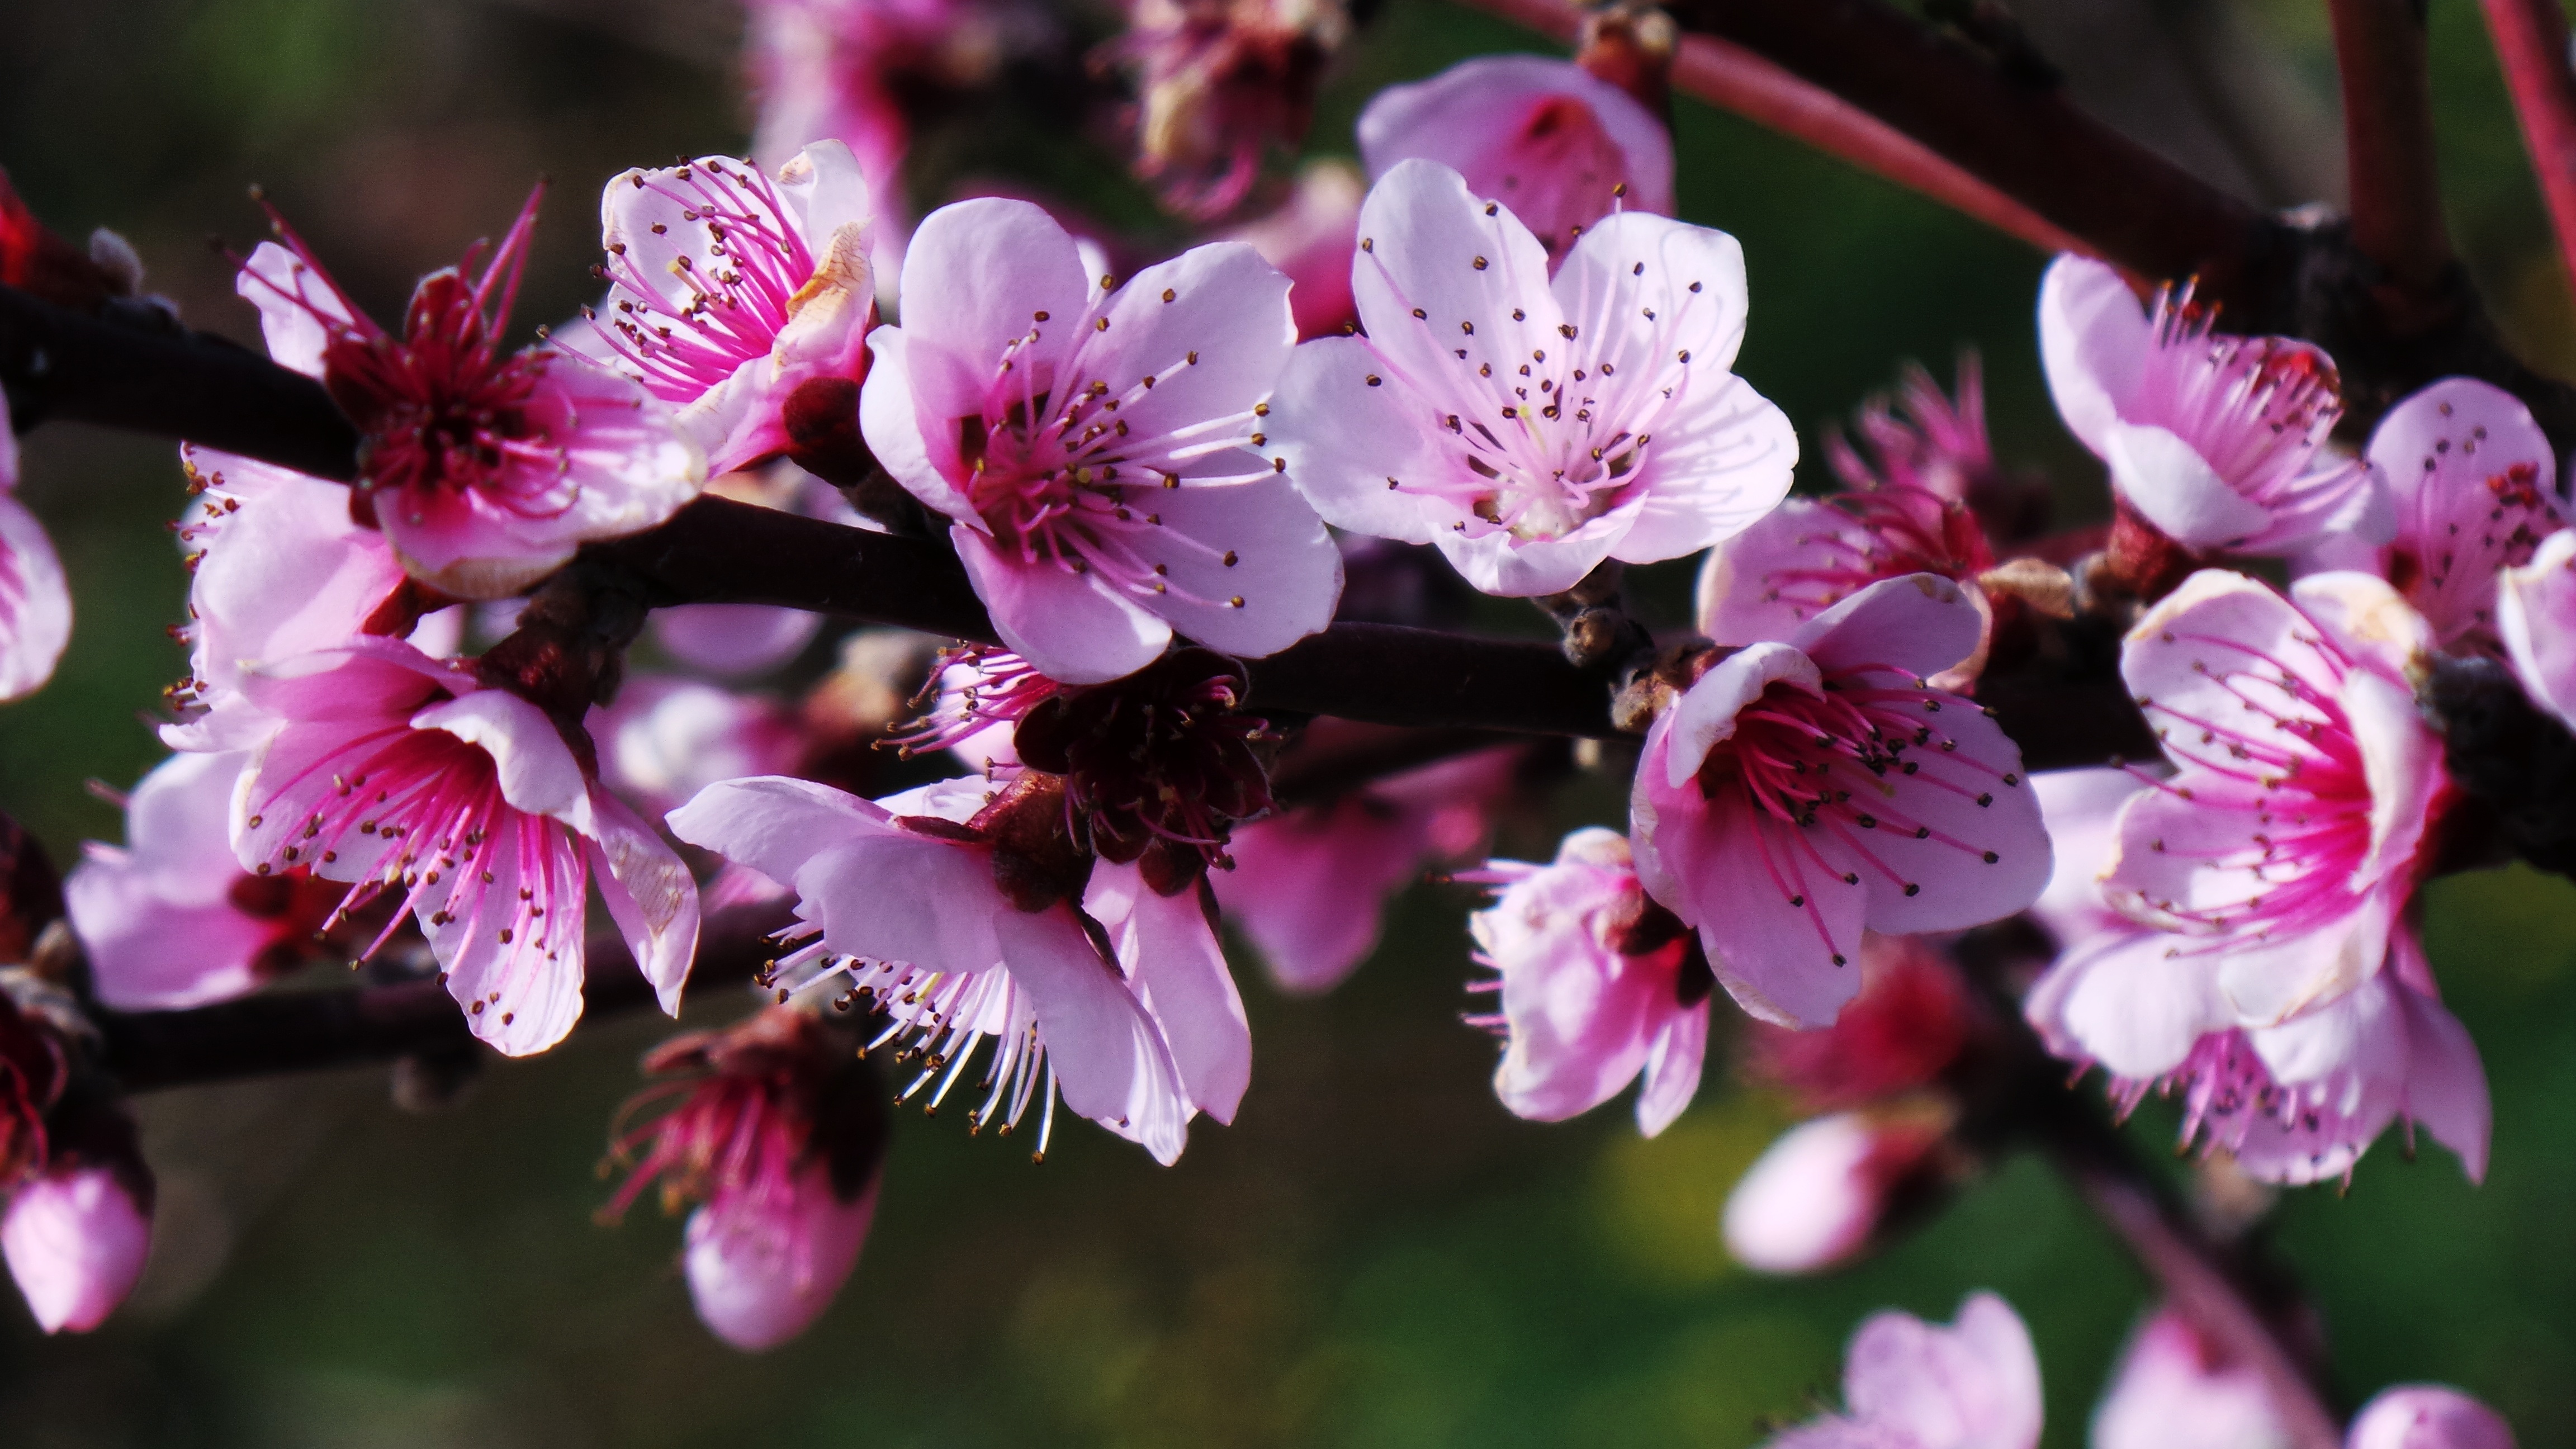
branch, blossom, plant, fruit, flower, petal, food, spring, produce, botany, pink, flora, shrub, macro photography, flowering plant, rose family, woody plant, land plant